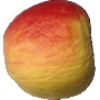
Label: red_yellow_apple